Jane Lawton

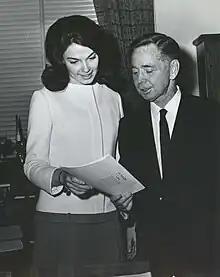
Lawton with Speaker of the House Carl Albert while working as his special assistant

After college she worked briefly for IBM. She also worked as Special Assistant to the Speaker of the United States House of Representatives, Carl Albert, until the birth of her first child in 1974. She became a member of the Town of Chevy Chase Town Council in 1981, later becoming treasurer, then chairperson (this position is now mayor). Later, she was Special Assistant to Neil Potter when he was County Executive of Montgomery County. After Doug Duncan succeeded Potter, she became the County Cable Administrator. In the state legislature, she was originally appointed to fill the seat of former delegate John Hurson, but was elected in her own right in the fall of 2006. She passed two bills during her brief time in office. The following session, two more bills were passed in her name, one of which was a Farms-to-Schools program she had been working on the previous session and planned to introduce during the 2008 legislative session. She also served on the Environmental Matters Committee while in the House.